Embroidery

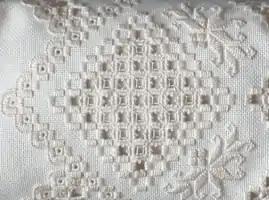
Hardanger, a whitework technique. Contemporary

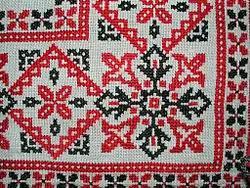

Since the late 2010s, there has been a growth in the popularity of embroidering by hand. As a result of visual social media such as Pinterest and Instagram, artists can share their work more extensively, which has inspired younger generations to pick up needlework.